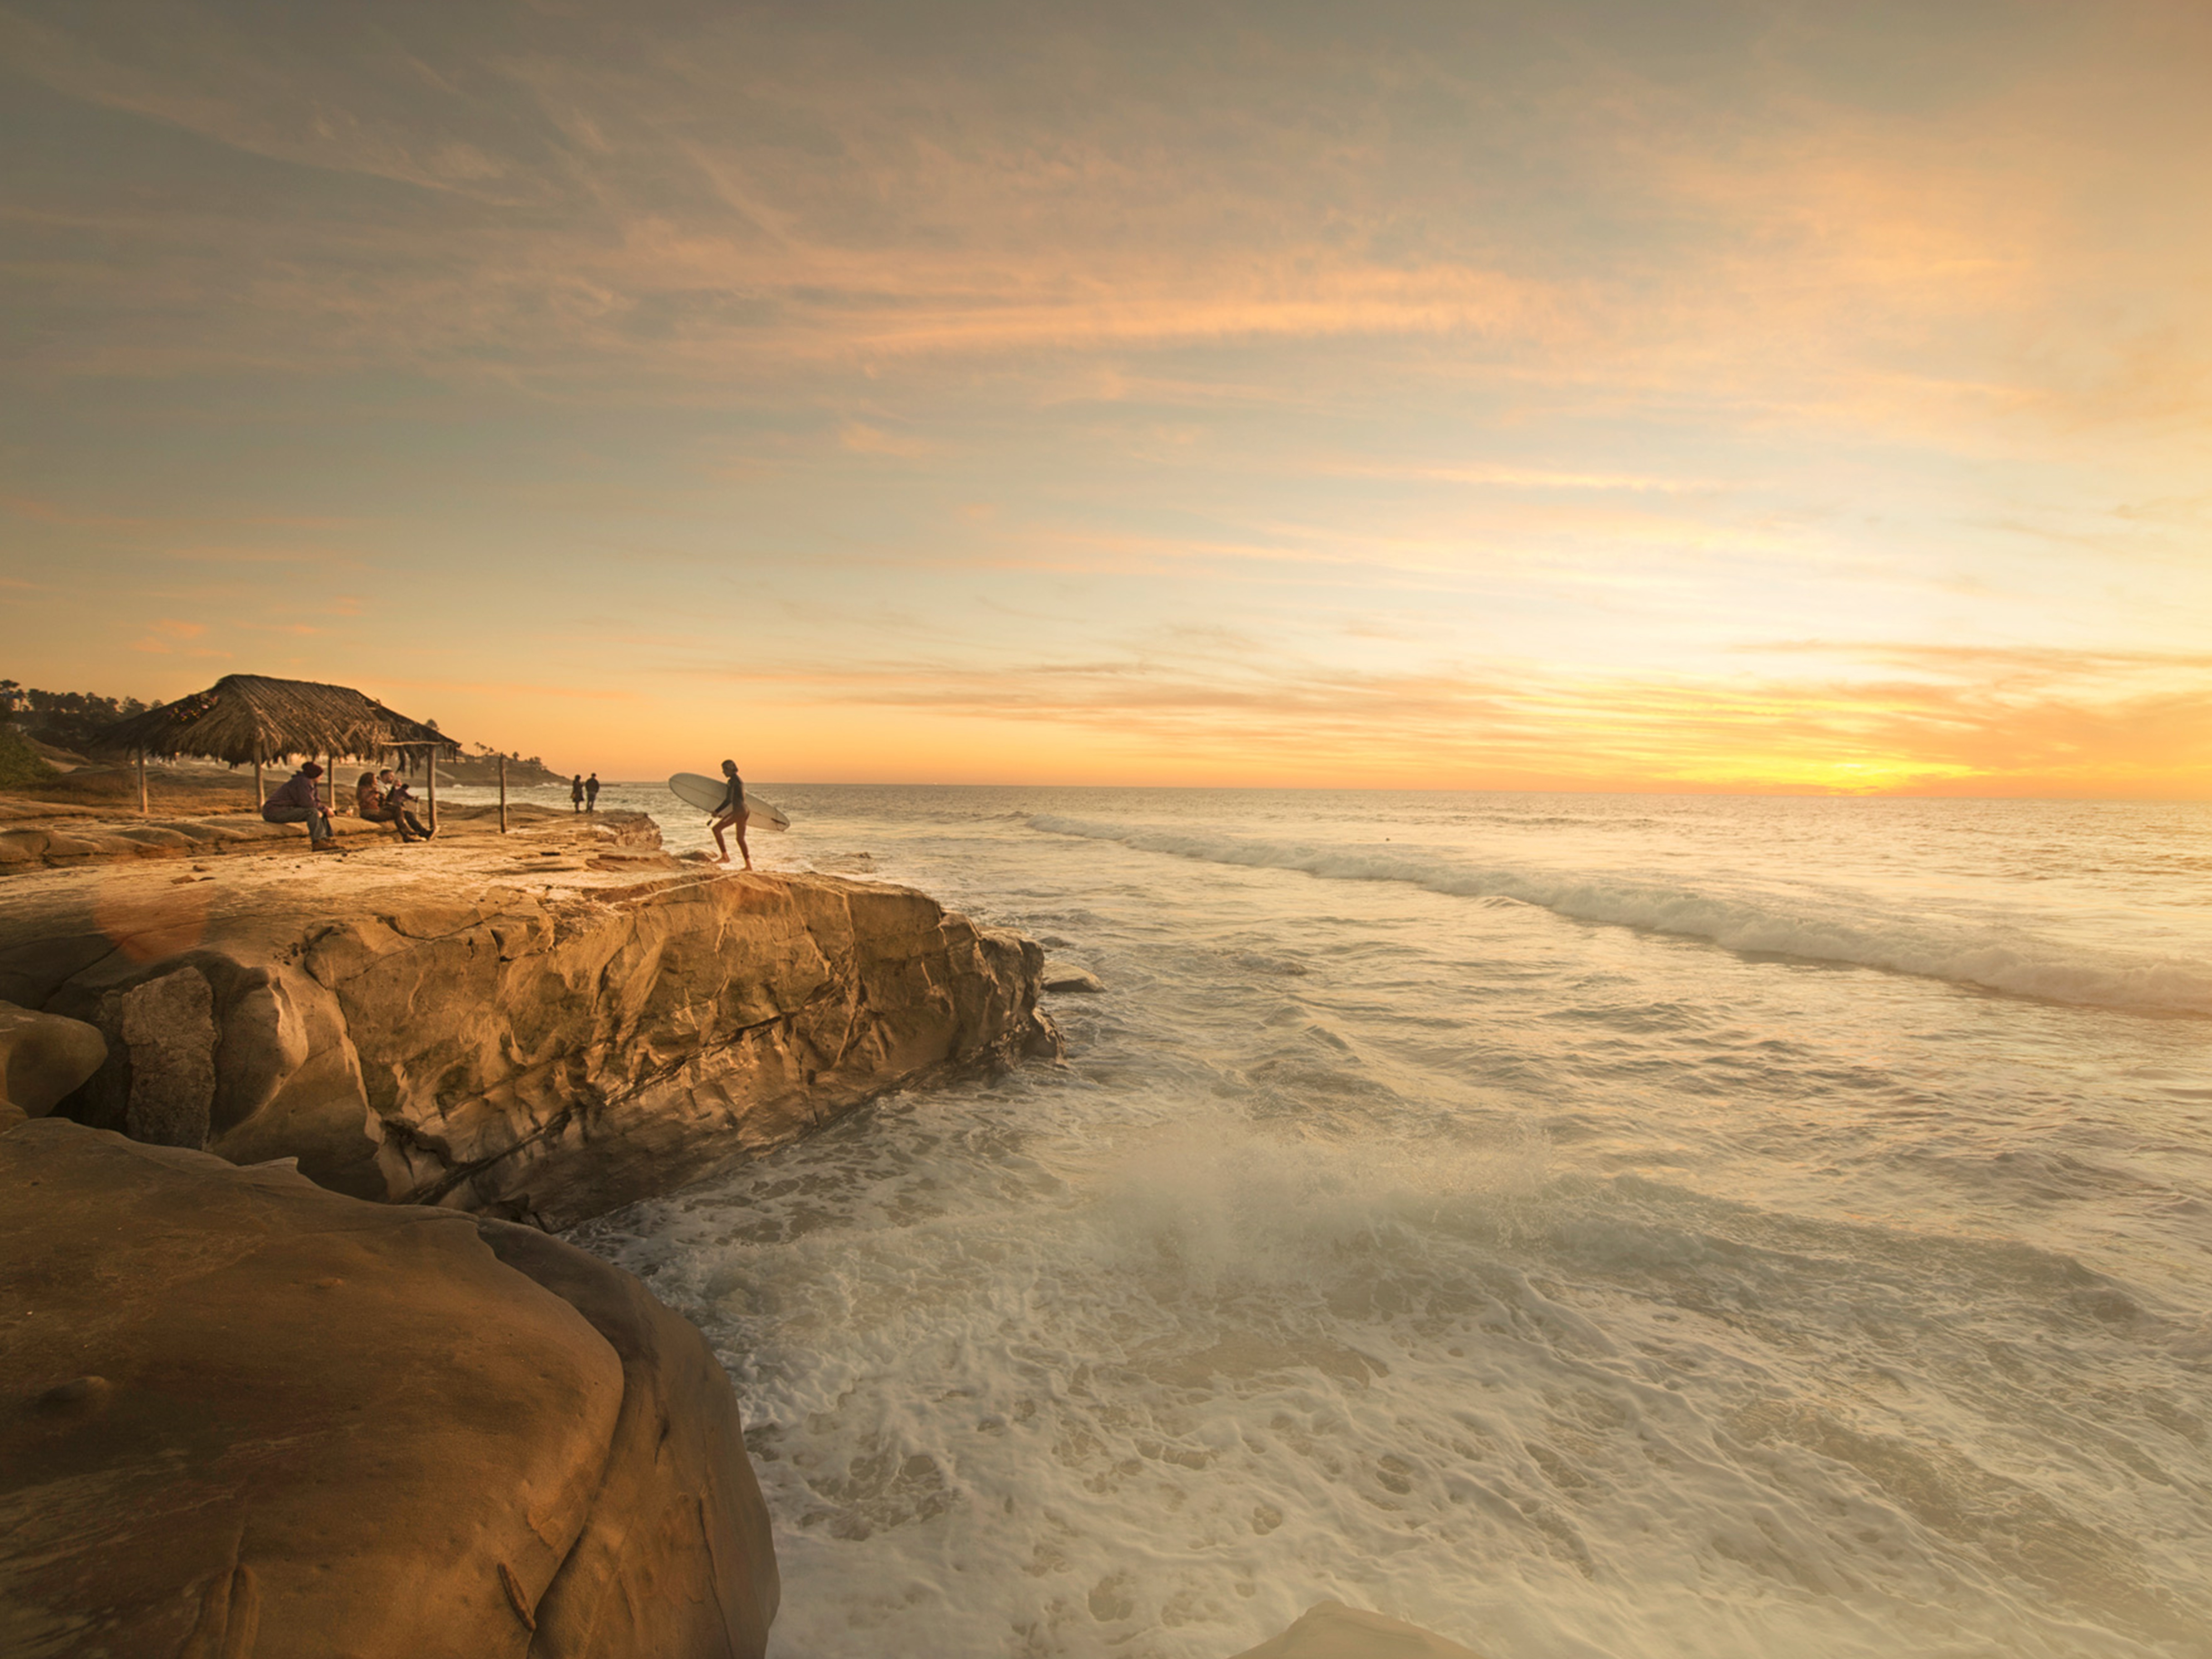
beach, landscape, sea, coast, water, sand, rock, ocean, horizon, cloud, sunrise, sunset, sunlight, morning, shore, wave, dawn, cliff, dusk, evening, bay, terrain, material, body of water, cape, wind wave